Ludwig Kainer

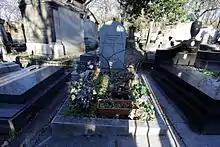
Père-Lachaise, Paris.

Kainer was born in Munich. He studied medicine before turning to art. During a stay in Paris in 1909, Kainer discovered the Impressionists (Paul Cézanne, Henri Matisse and Auguste Renoir), and taught himself the basics of this art. He entered into contact with the Ballets Russes around Sergei Djagilew and Vaslav Nijinsky and contributed to the satirical newspaper "Simplicissimus" (a total of 205 illustrations by 1930), He met his first wife, the Austrian painter and draftswoman Lene Schneider (1885-1971), during his first stay in Paris (1909/10).